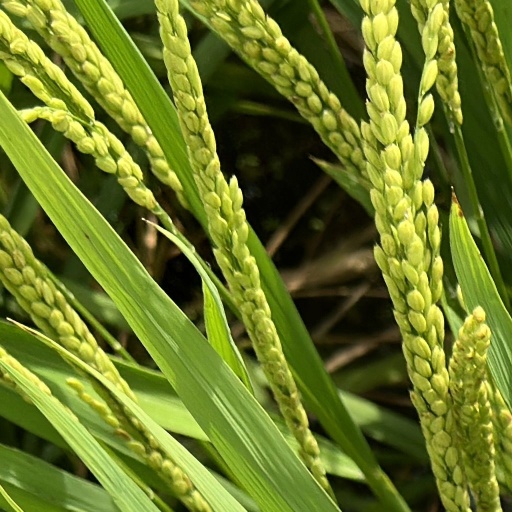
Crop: rice